2020 Coulson Aviation Lockheed C-130 Hercules crash

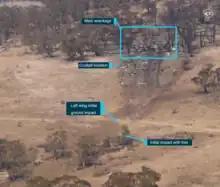
Wide aerial image showing the accident site and the trial of debris.

The second air tanker, Bomber 134 (B134), a Lockheed EC-130Q Hercules, registered N134CG, carrying three crew on board, departed the base at around 12:05 pm. At around 12:35 pm, while en route to the fire-ground, the PIC of B137 contacted the PIC of B134 informing them that due to the extreme winds, they would not be returning to the fire-ground. During this exchange, the PIC of B134 asked the PIC of B137 several questions about the conditions. With this information, the crew decided that they would continue to assess the conditions themselves. After arriving at the Adaminaby Fire-ground at around 12:51 pm the B134 crew made several orbits around the fire-ground at a height of around AGL and decided that the conditions were too unsafe for a retardant drop at the fire-ground. At around 12:55 pm, the crew informed the Cooma Fire Control Centre of their decision.